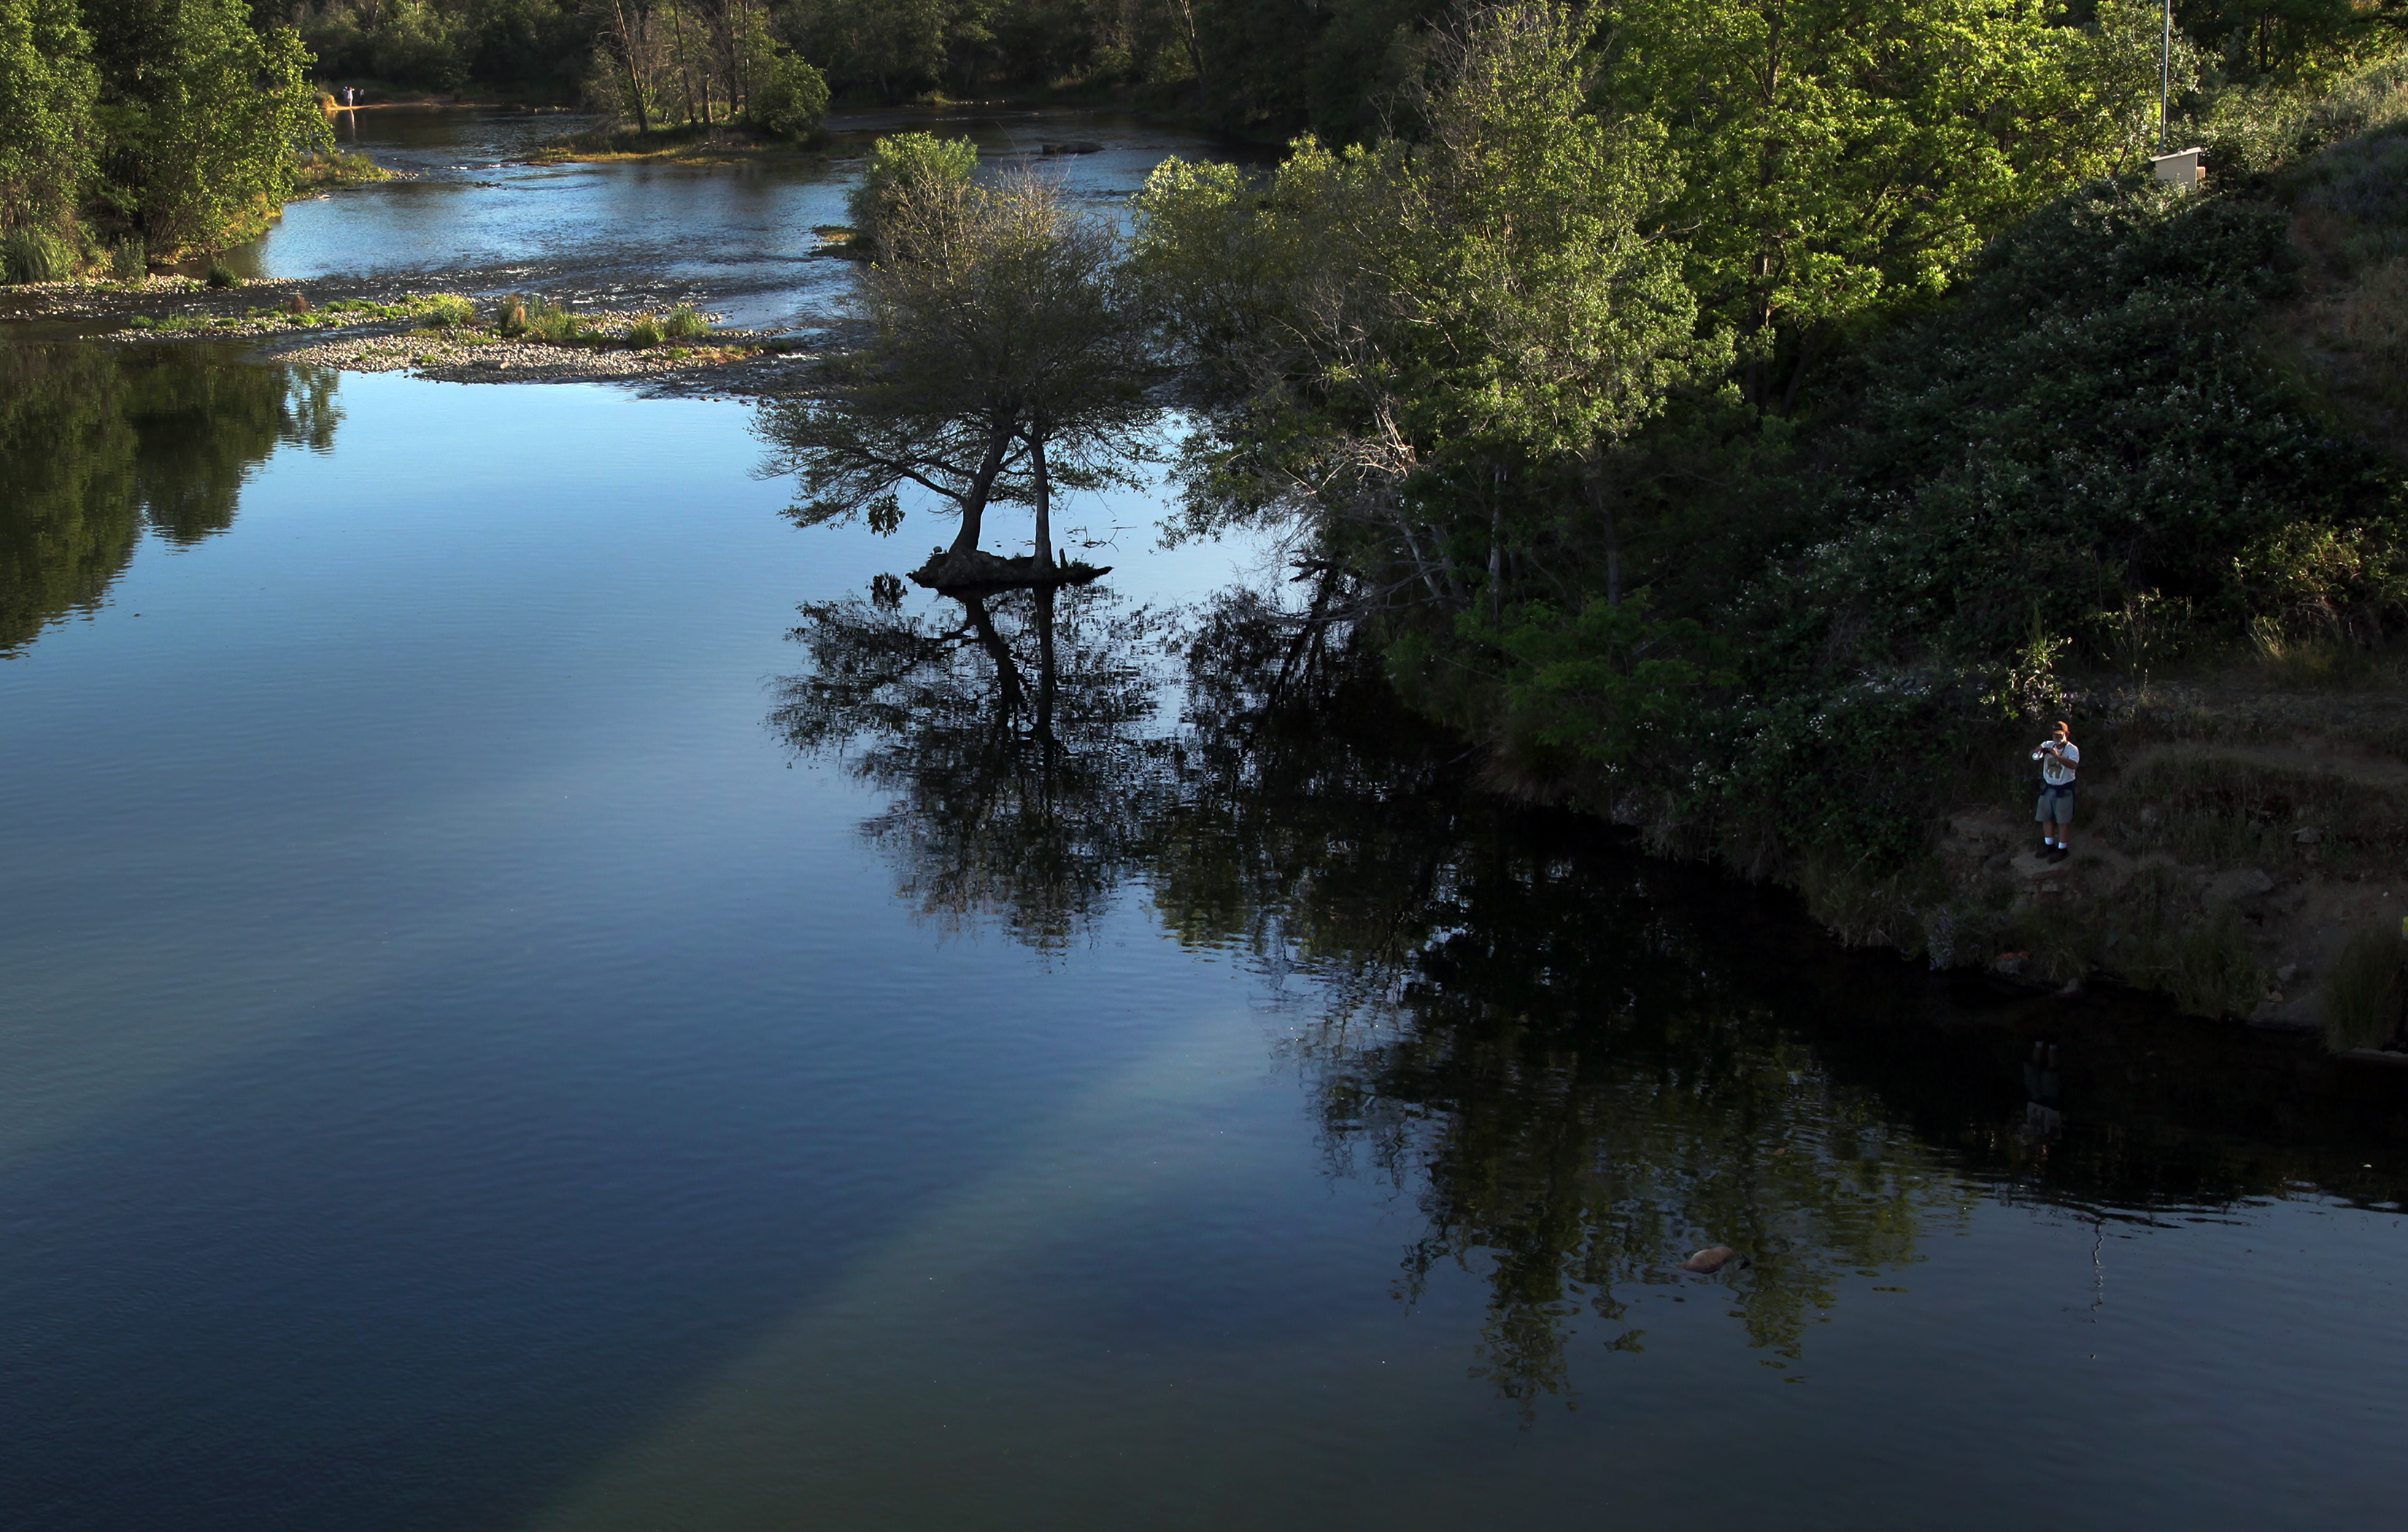
landscape, tree, water, nature, lake, river, pond, stream, reflection, autumn, reservoir, waterway, body of water, 2015, loch, 365, 3652015imstillstanding, atmospheric phenomenon